Todd Swift

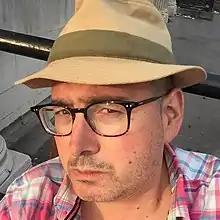

Stanley Todd Swift (born April 8, 1966), is a British-Canadian poet, screenwriter, university teacher, editor, critic, and publisher based in the United Kingdom.